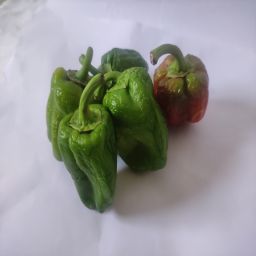
Crop: Bell Pepper
Quality: Ripe